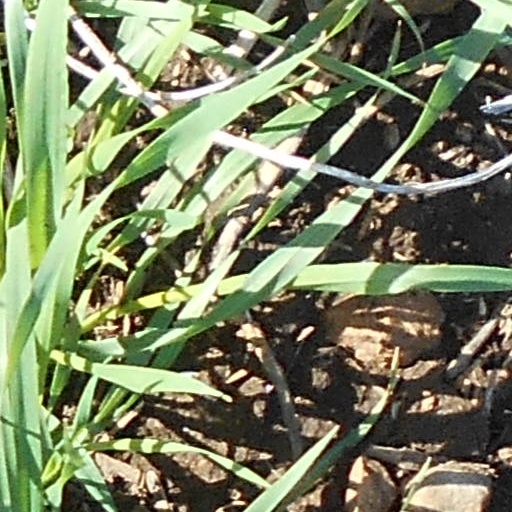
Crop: wheat